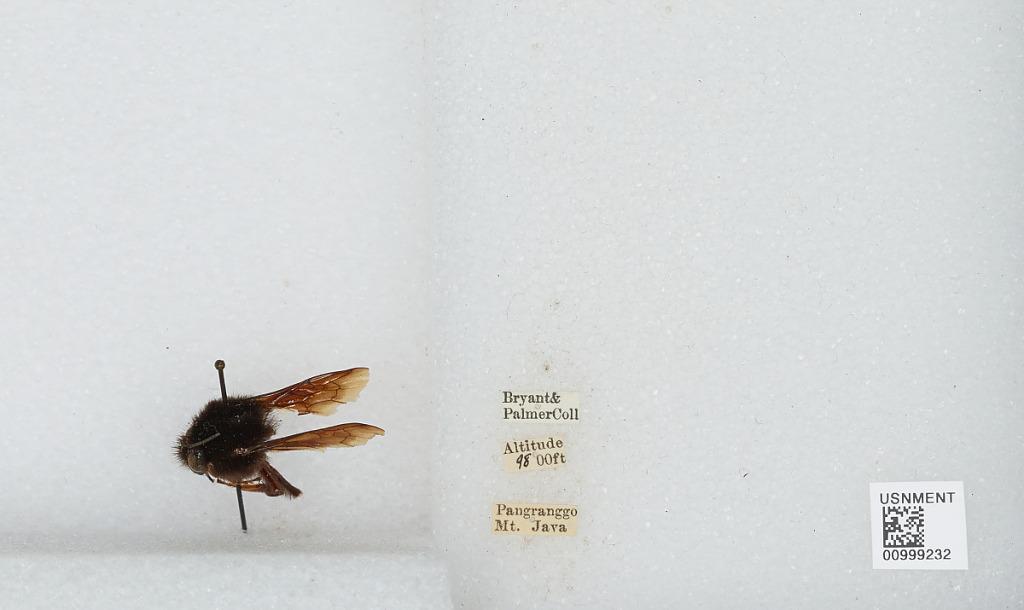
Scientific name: Bombus (Rufipedibombus) rufipes Lepeletier
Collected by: Bryant & Palmer
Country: Indonesia
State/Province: West Java
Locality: Mount Pangranggo